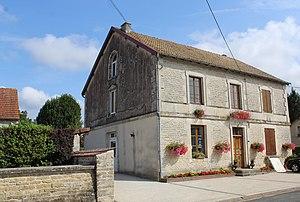
La mairie
Blaisy est une commune française située dans le département de la Haute-Marne, en région Grand Est.